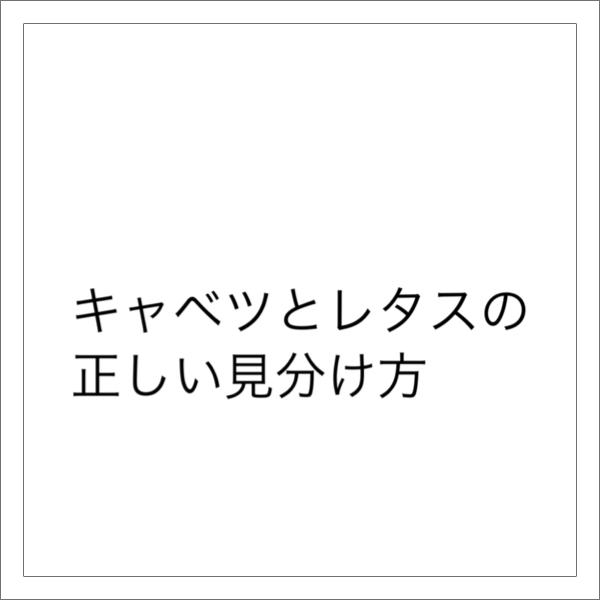
回答: 太郎がキャベツ花子がレタス